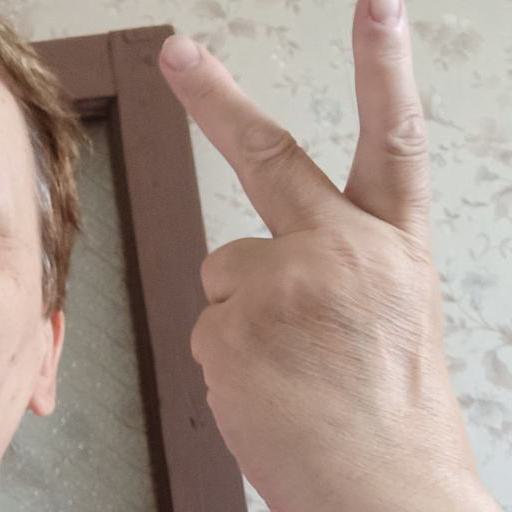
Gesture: peace_inverted